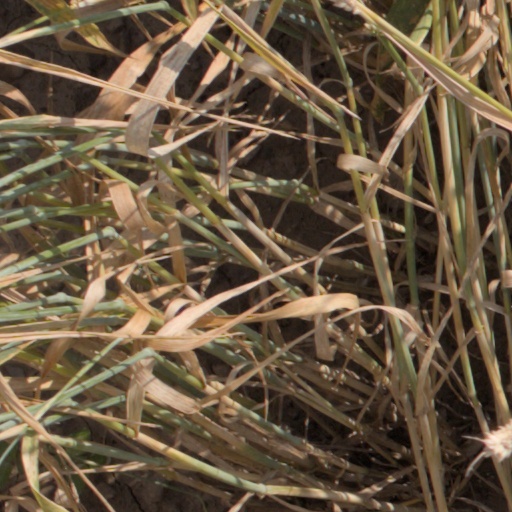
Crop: wheat